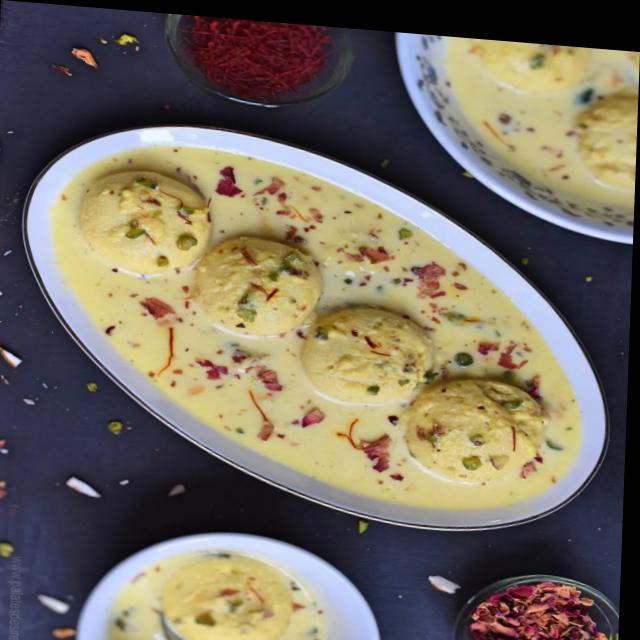
Dish: ras_malai